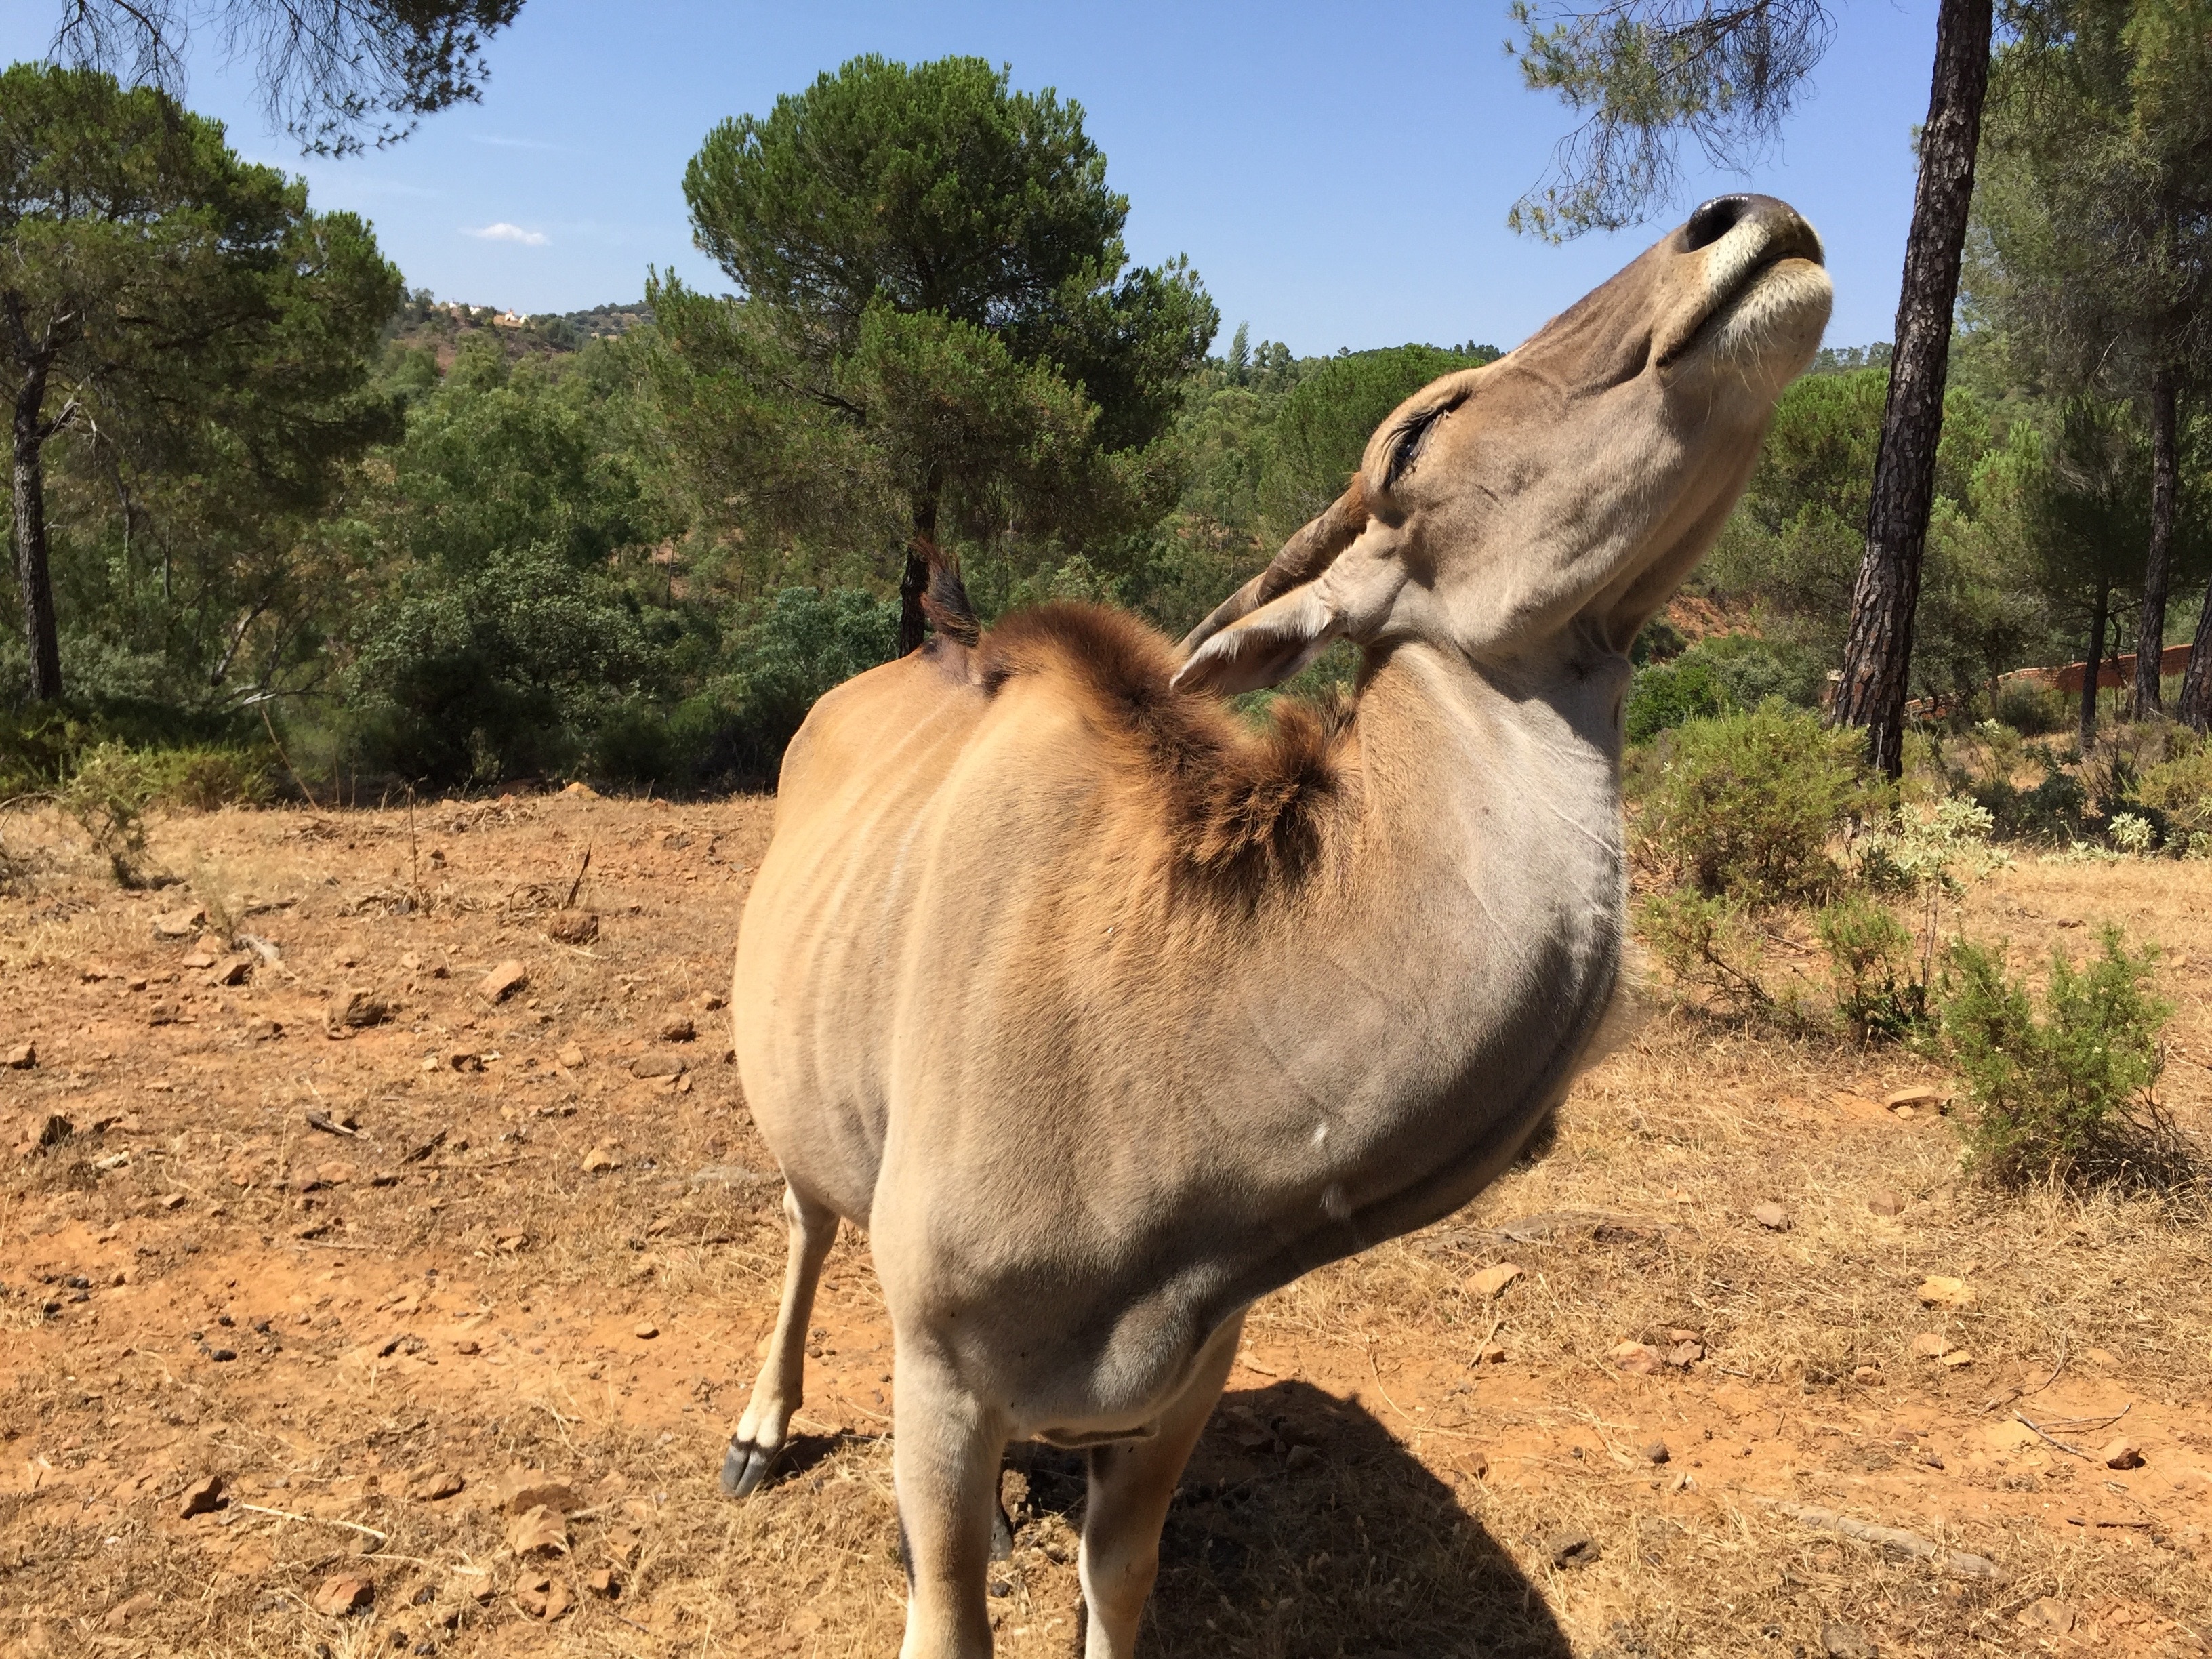
adventure, wildlife, zoo, horn, mammal, fauna, savanna, antelope, seville, kudu, safari, eland, la reserva de castillo, pack animal, arabian camel